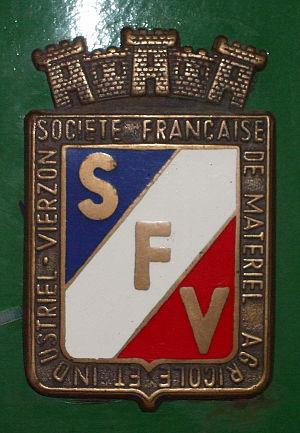
Vierzon 302, annee 1954, 33 KW (45 cv)
La Société française de matériel agricole et industriel, devenue Société française de Vierzon, est l'entreprise française créée le 15 octobre 1847 par Célestin Gérard à Vierzon, le pionnier français du machinisme agricole.